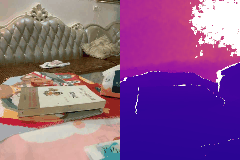
Label: book